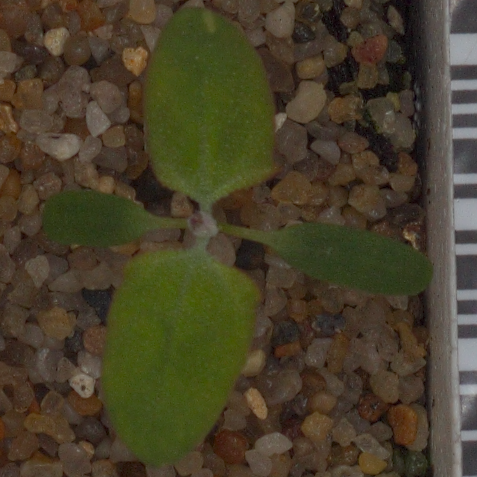
Label: fat_hen